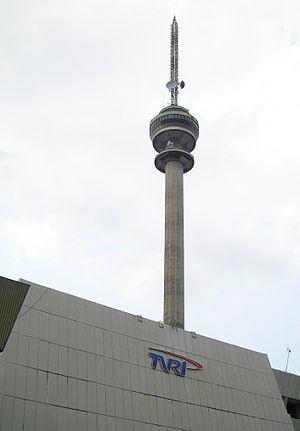
TVRI est la station de télévision d'Etat et la plus ancienne chaîne d'Indonésie. Il s'agit de la seule chaîne couvrant tout l'archipel indonésien.